Nicolai Dajon

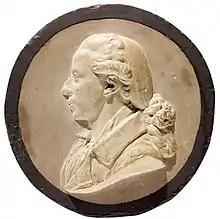
Jens Lowson by Nicolai Dajon, 1786

Dajon began his career as an employee in Johannes Wiedewelt's studio. Although he received promise of a travel stipend in conjunction with the gold medal, the actual funds would not be made available until 1776. He made his way over Germany to Italy. In 1778, he sent a now lost statue of "Paris" in half natural size back to Denmark.